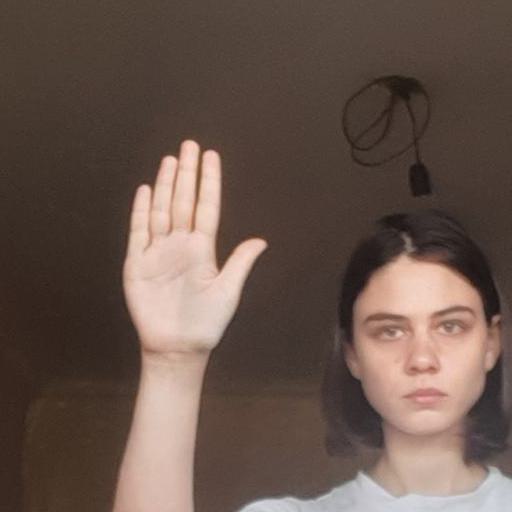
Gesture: stop